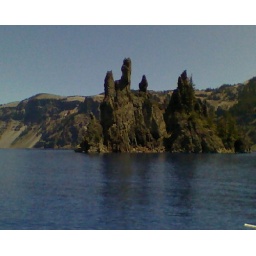
A rock formation called Phantom Ship. The lake is the most shallow around it.